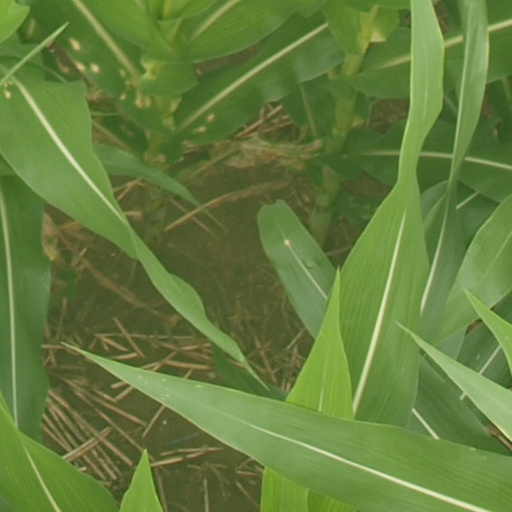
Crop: maize; corn